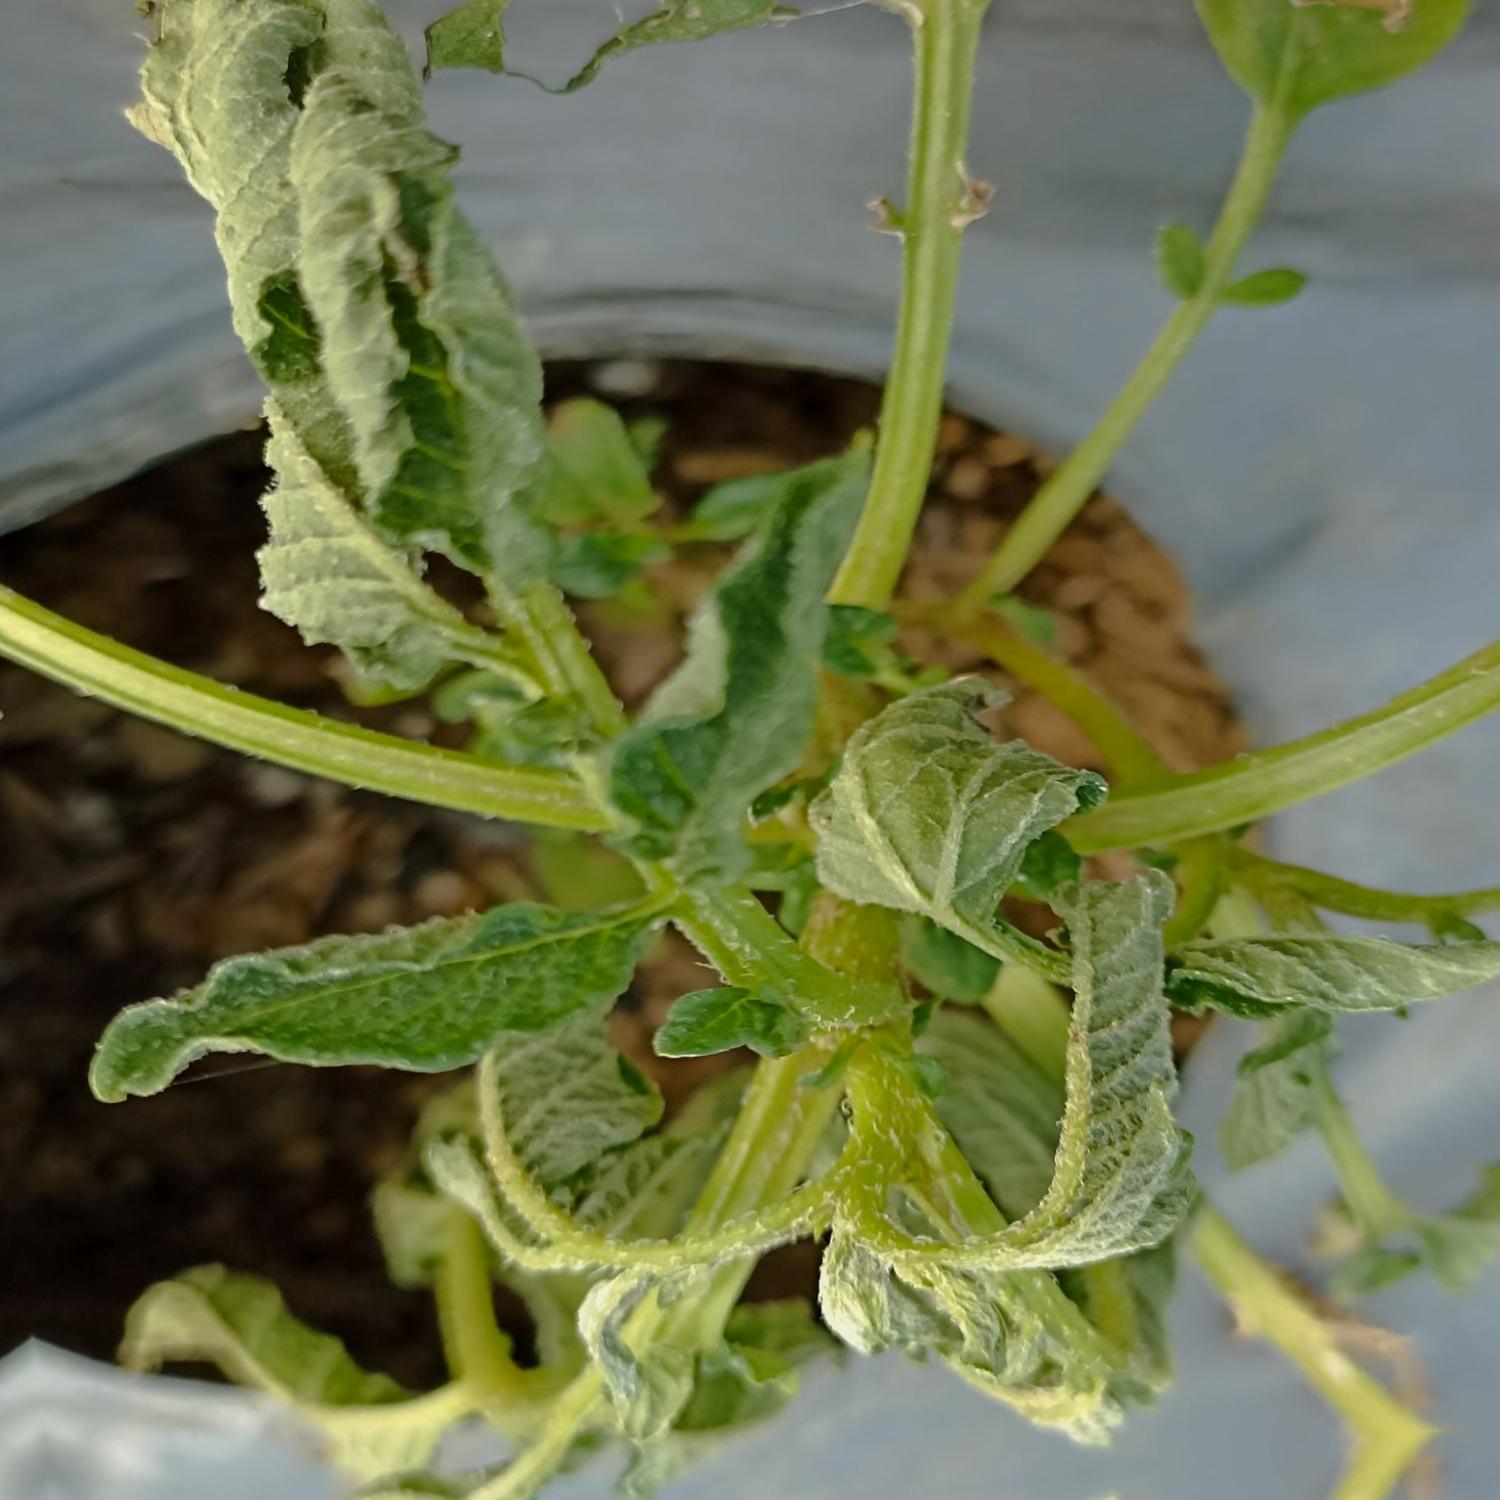
Etiqueta: Pudricion_Parda